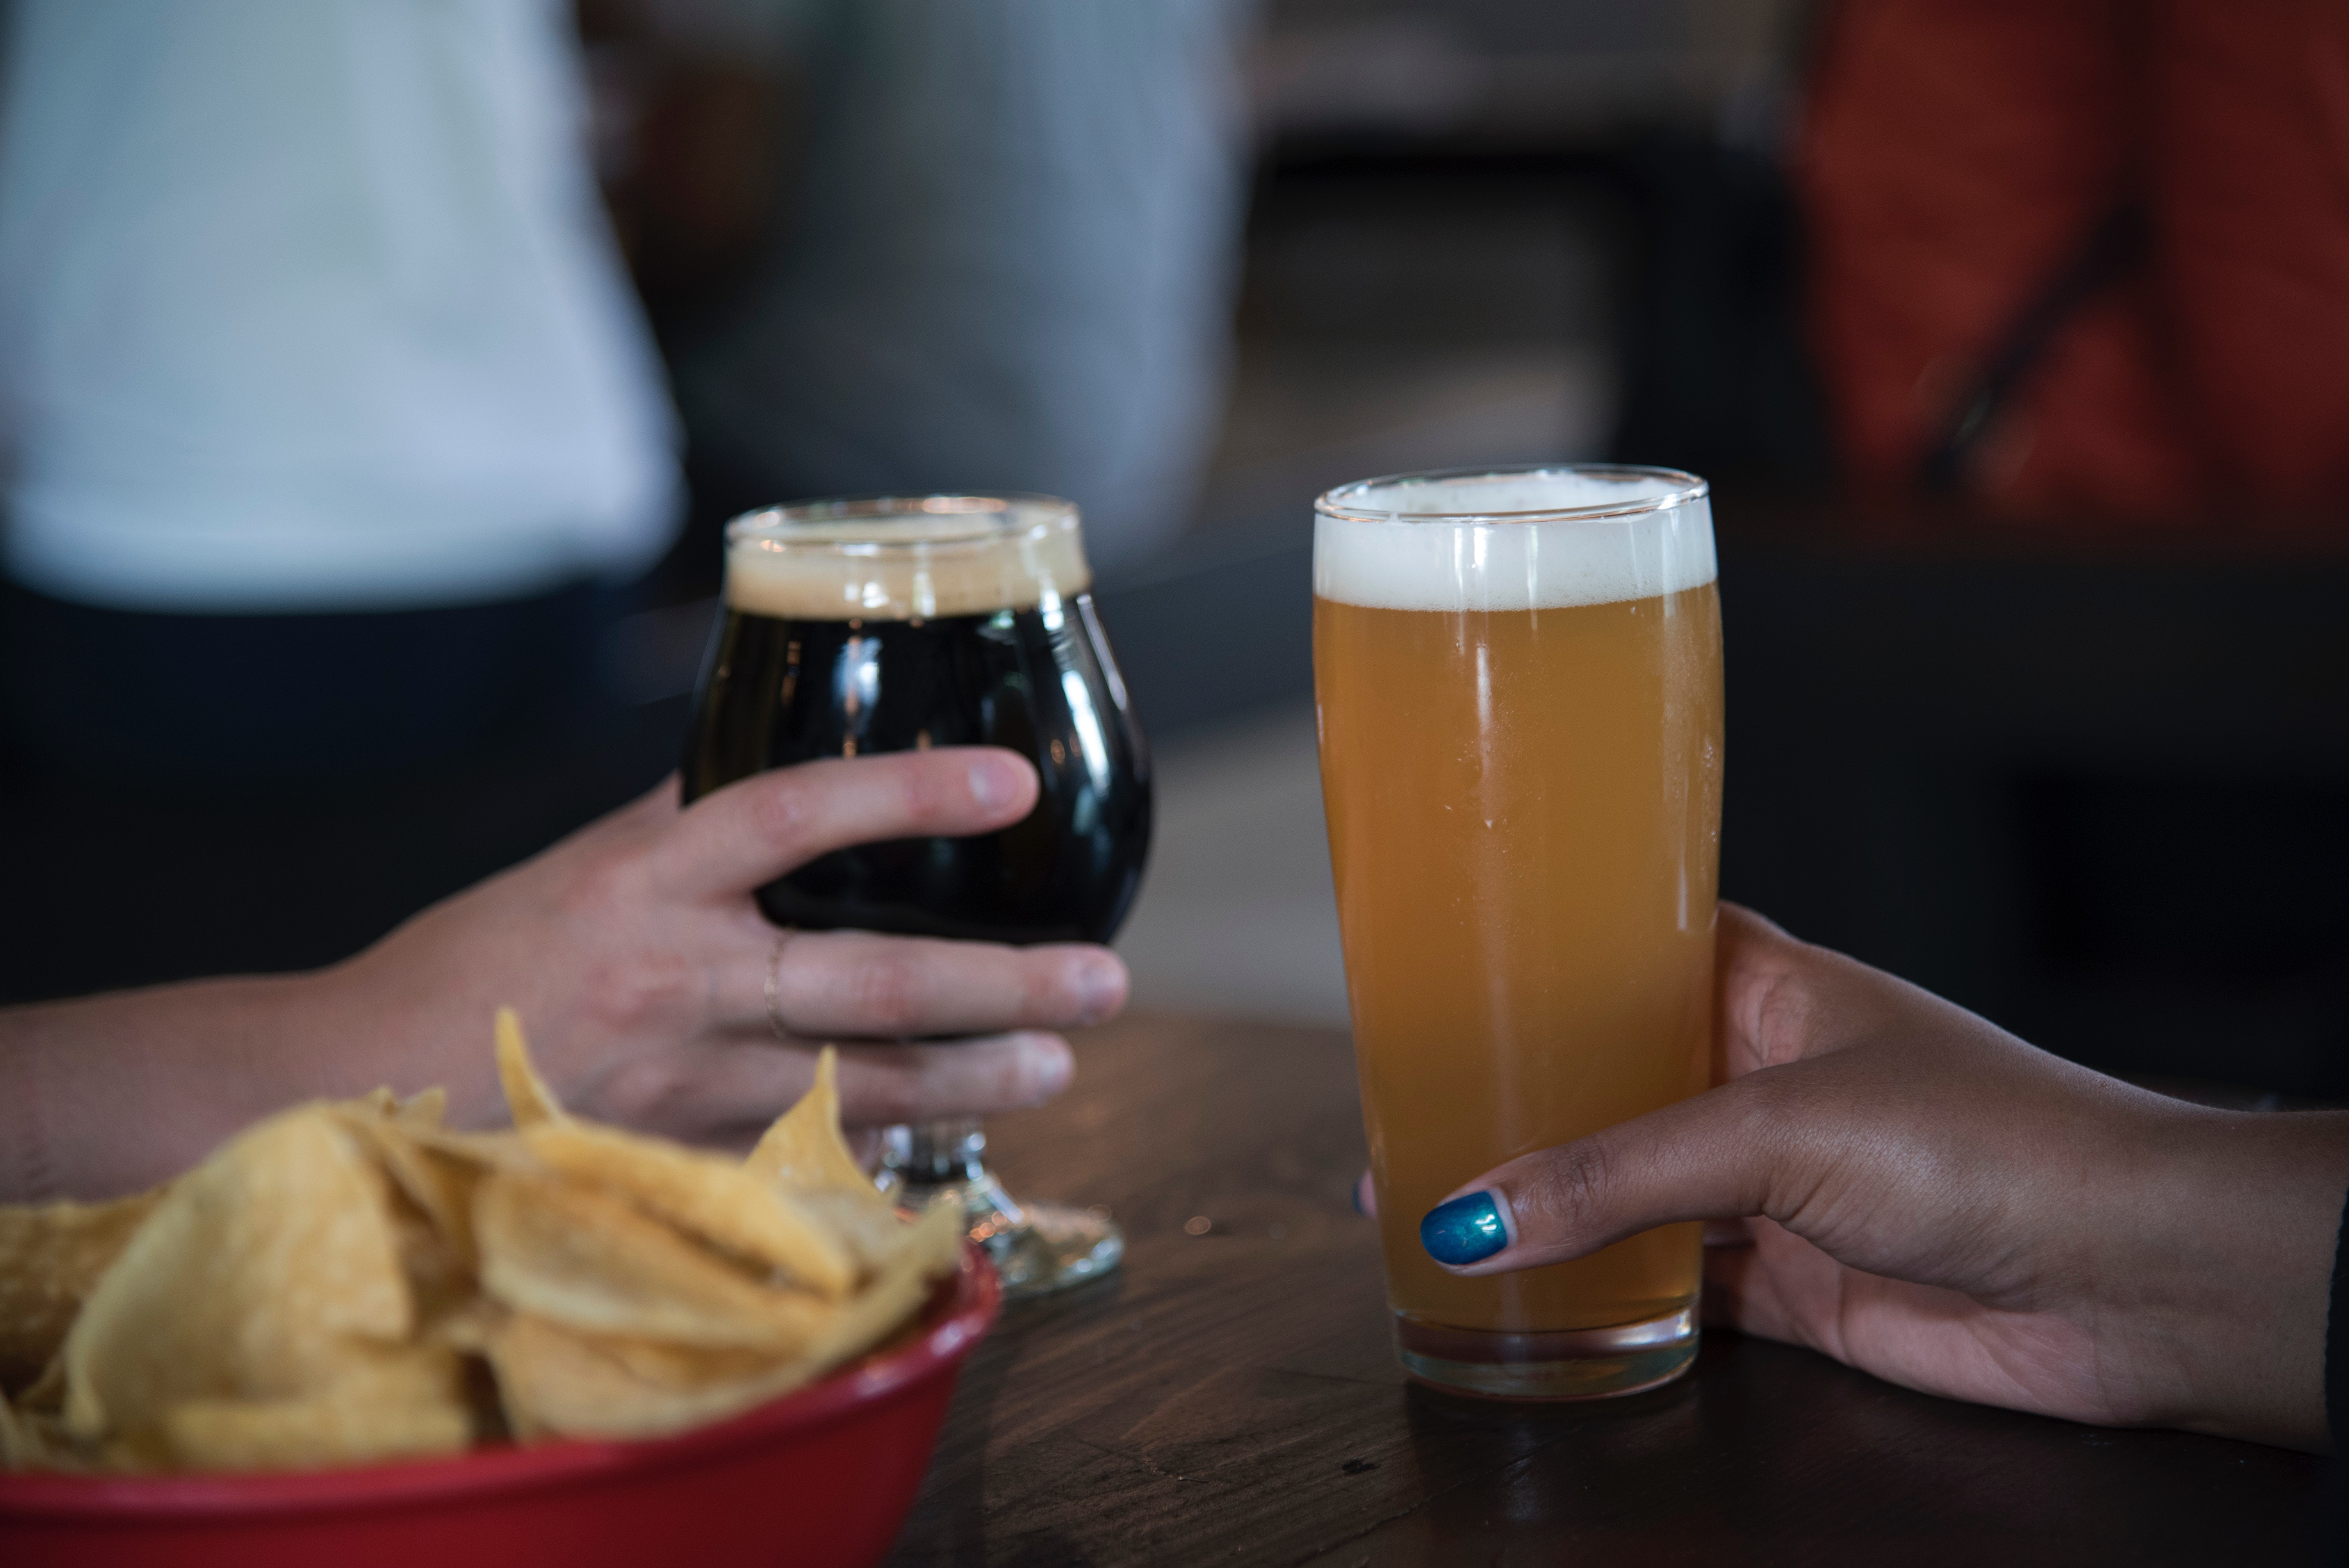
drink, beer, alcoholic beverage, alcohol, Bia h i, food, beer cocktail, lager, brunch, distilled beverage, ale, hand, beer glass, pint, Hoppy, pint glass, wine, juice, drinking, restaurant